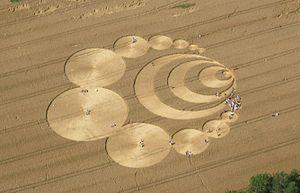
Signes est un film américain de science-fiction réalisé par M. Night Shyamalan, sorti en 2002.
The Simpsons: Hit and Run est un jeu vidéo de course et d'action-aventure basé sur la série d'animation américaine Les Simpson. Le jeu est développé par Radical Entertainment, distribué par Fox Interactive et édité par Vivendi Games en Amérique du Nord et par Sierra Entertainment dans le reste du monde. Il sort en 2003 sur GameCube, PlayStation 2, Xbox et Microsoft Windows. L'histoire et les dialogues du jeu sont développés par des scénaristes des Simpson, et les voix des personnages sont celles de la distribution habituelle de la série.
Manoj Nelliyattu Shyamalan, plus connu sous le nom de M. Night Shyamalan [ˈʃæ.mæ.lɔːn], est un réalisateur américain d’origine indienne, scénariste, producteur et acteur de cinéma né le 6 août 1970 à Pondichéry. Il a notamment été nommé à deux reprises aux Oscars pour sa réalisation et son scénario de Sixième Sens, en 1999.
Un cercle de culture, ou parfois « agrogramme » ou « agroglyphe », est un vaste motif ou ensemble de motifs géométriques réalisé dans un champ de céréales par flexion et couchage des épis. Visibles depuis le ciel, ces réalisations peuvent aller d'un simple cercle de quelques mètres de diamètre à des compositions de plusieurs hectares comportant de nombreuses figures disposées géométriquement.